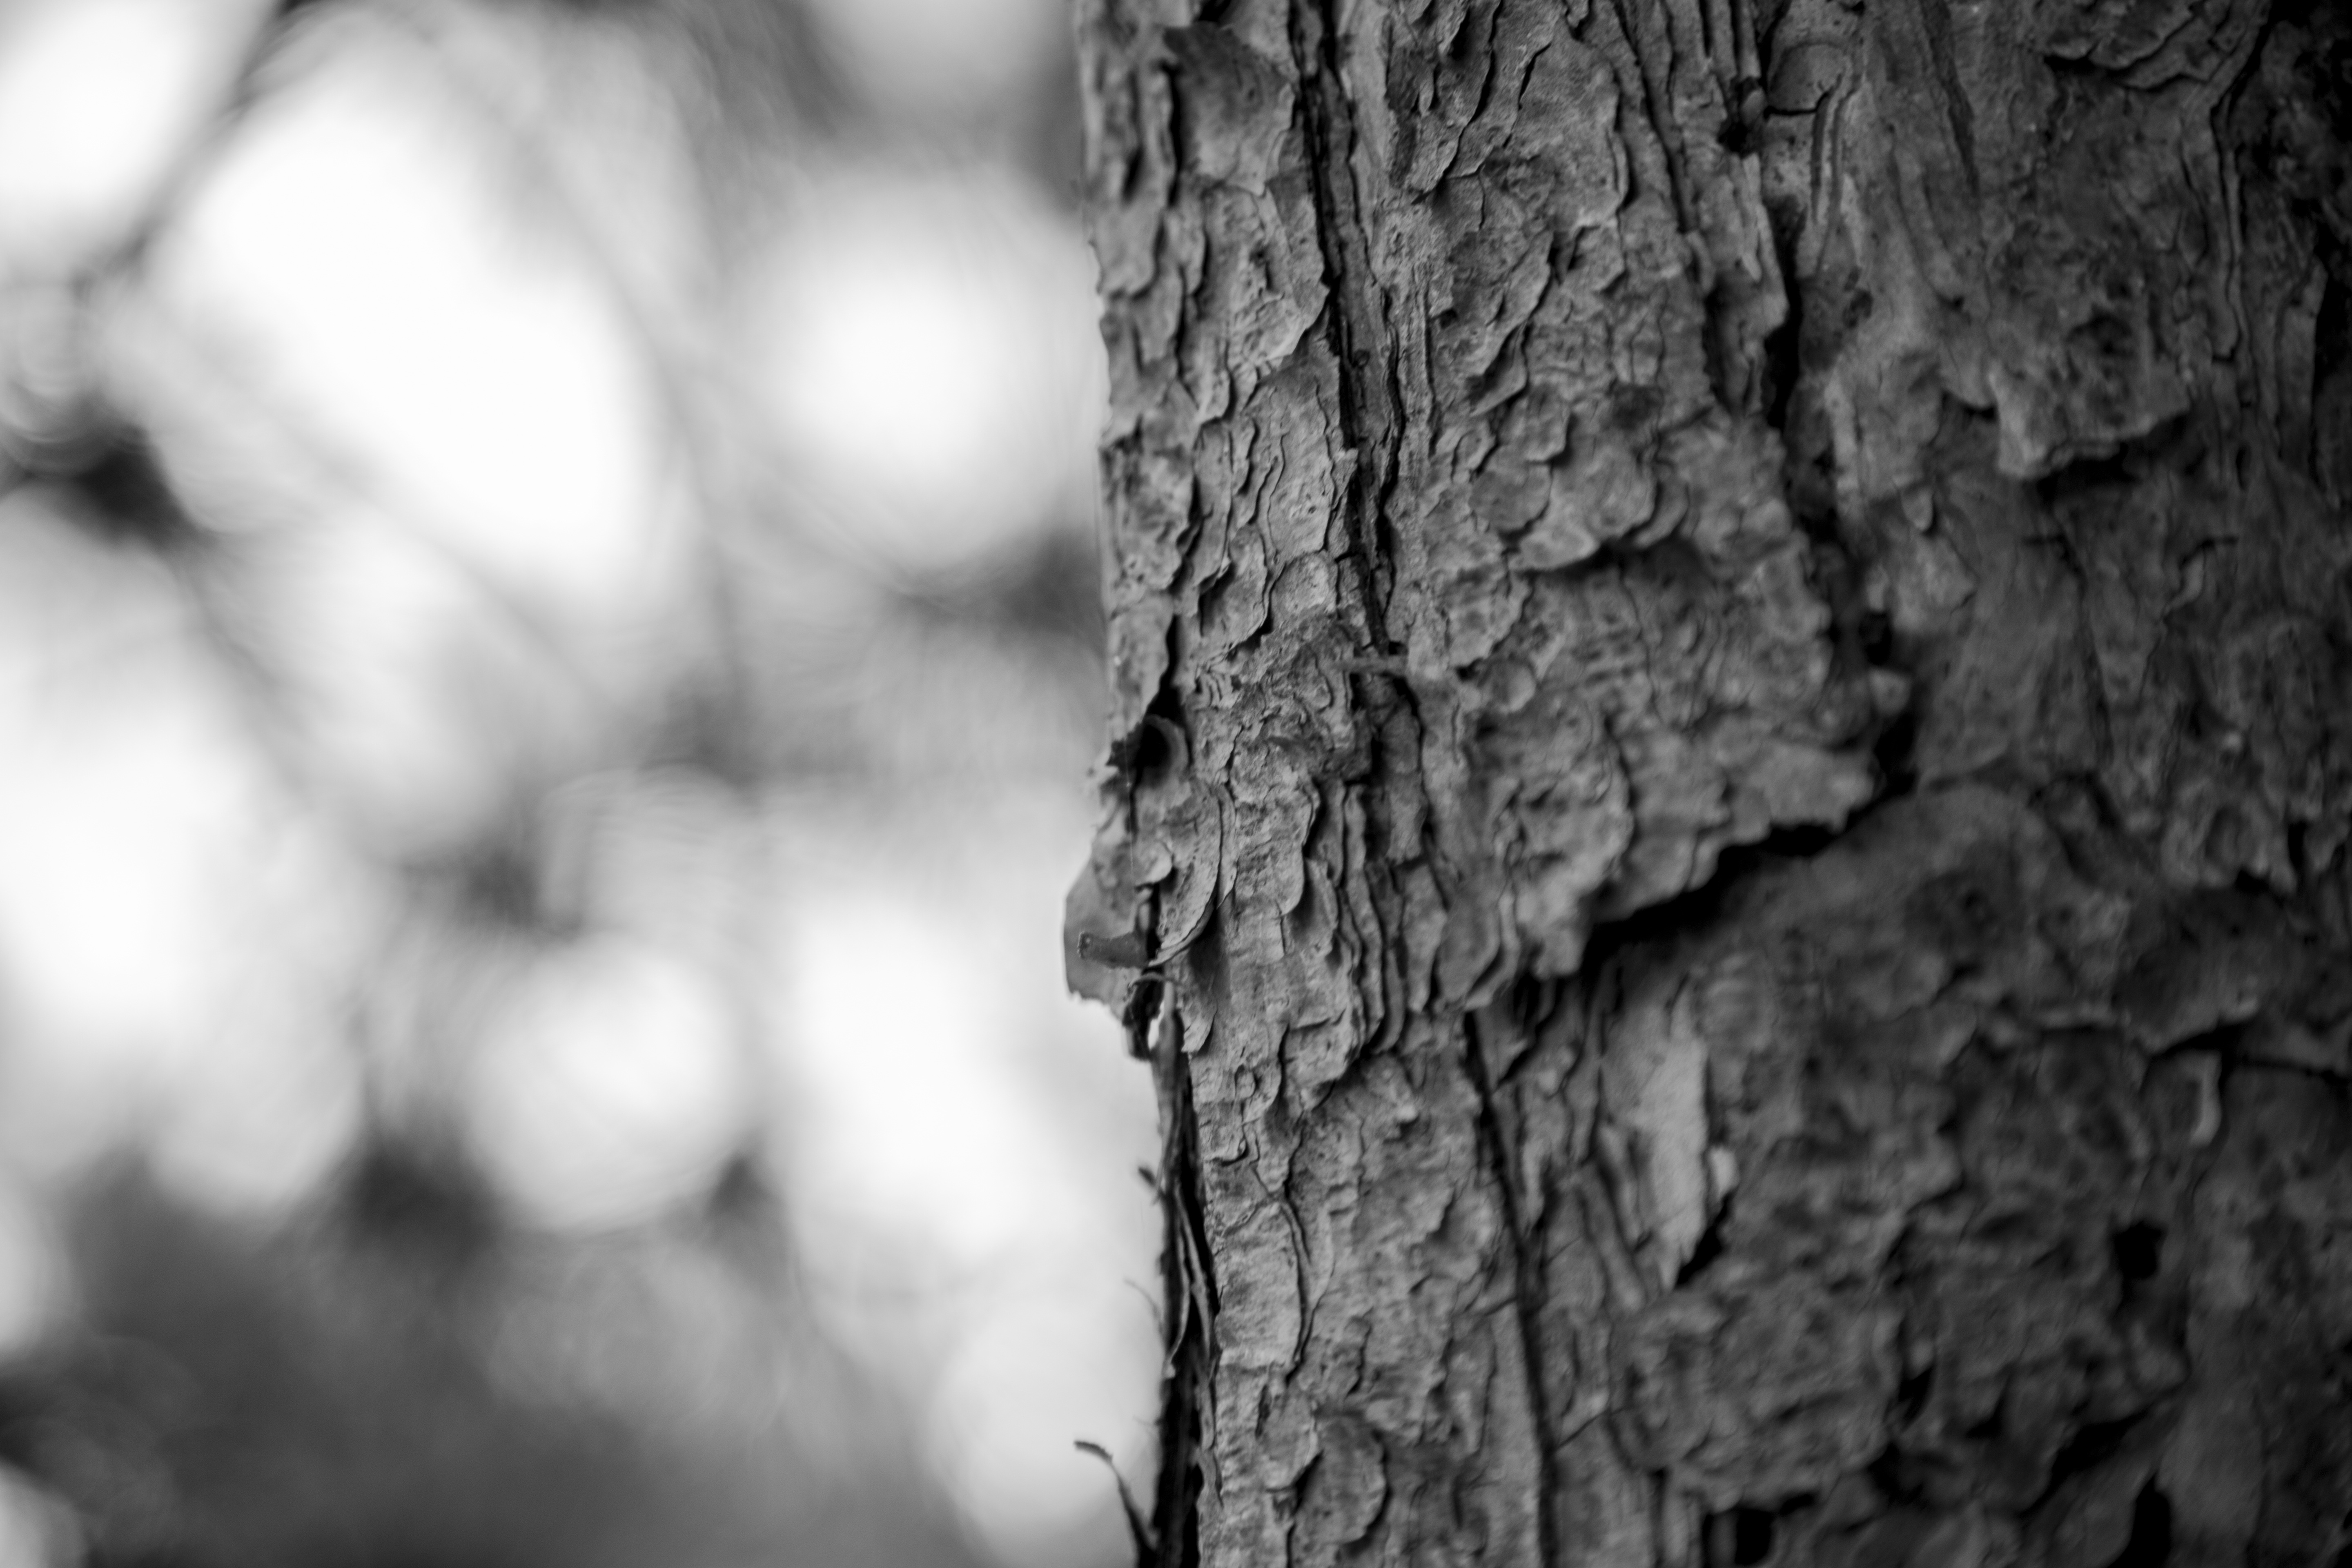
tree, nature, forest, branch, winter, black and white, plant, white, sunlight, leaf, trunk, memory, darkness, black, monochrome, season, close up, tree bark, era, dead wood, tree wood, monochrome photography, memories in my eyes, wen lu, plant stem, woody plant